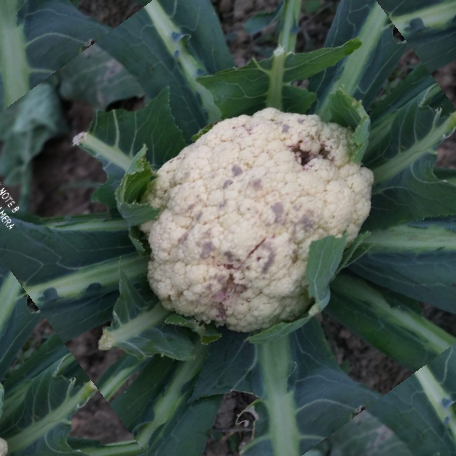
Label: Bacterial spot rot